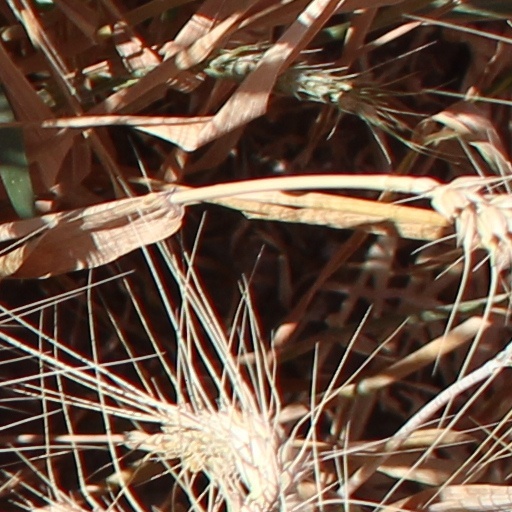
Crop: wheat